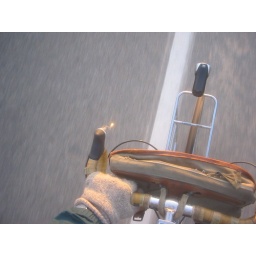
Nice photo of homemade handlebar bag and mount in the evening light.